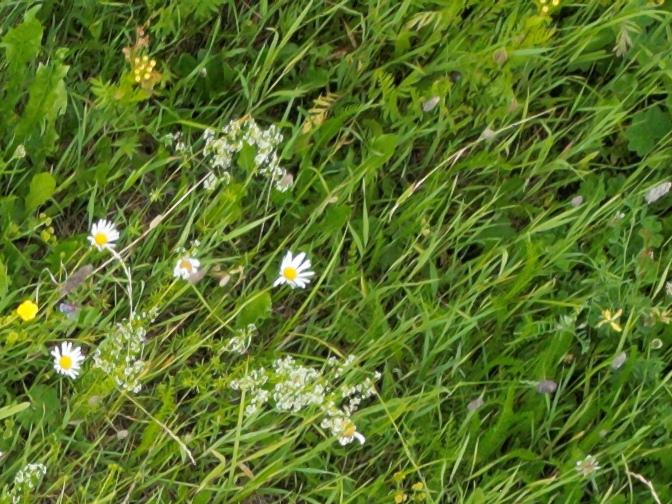
Flowers visible:  daisy flowers,  daisy flowers,  daisy flowers,  daisy flowers, yarrow flowers,  daisy flowers